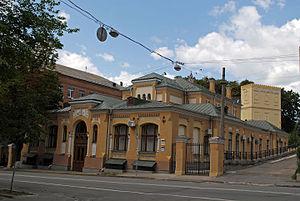
L'Académie ukrainienne des arts est une institution scientifique et artistique d’État dans les domaines de l'art, de la culture et de l'histoire en Ukraine.